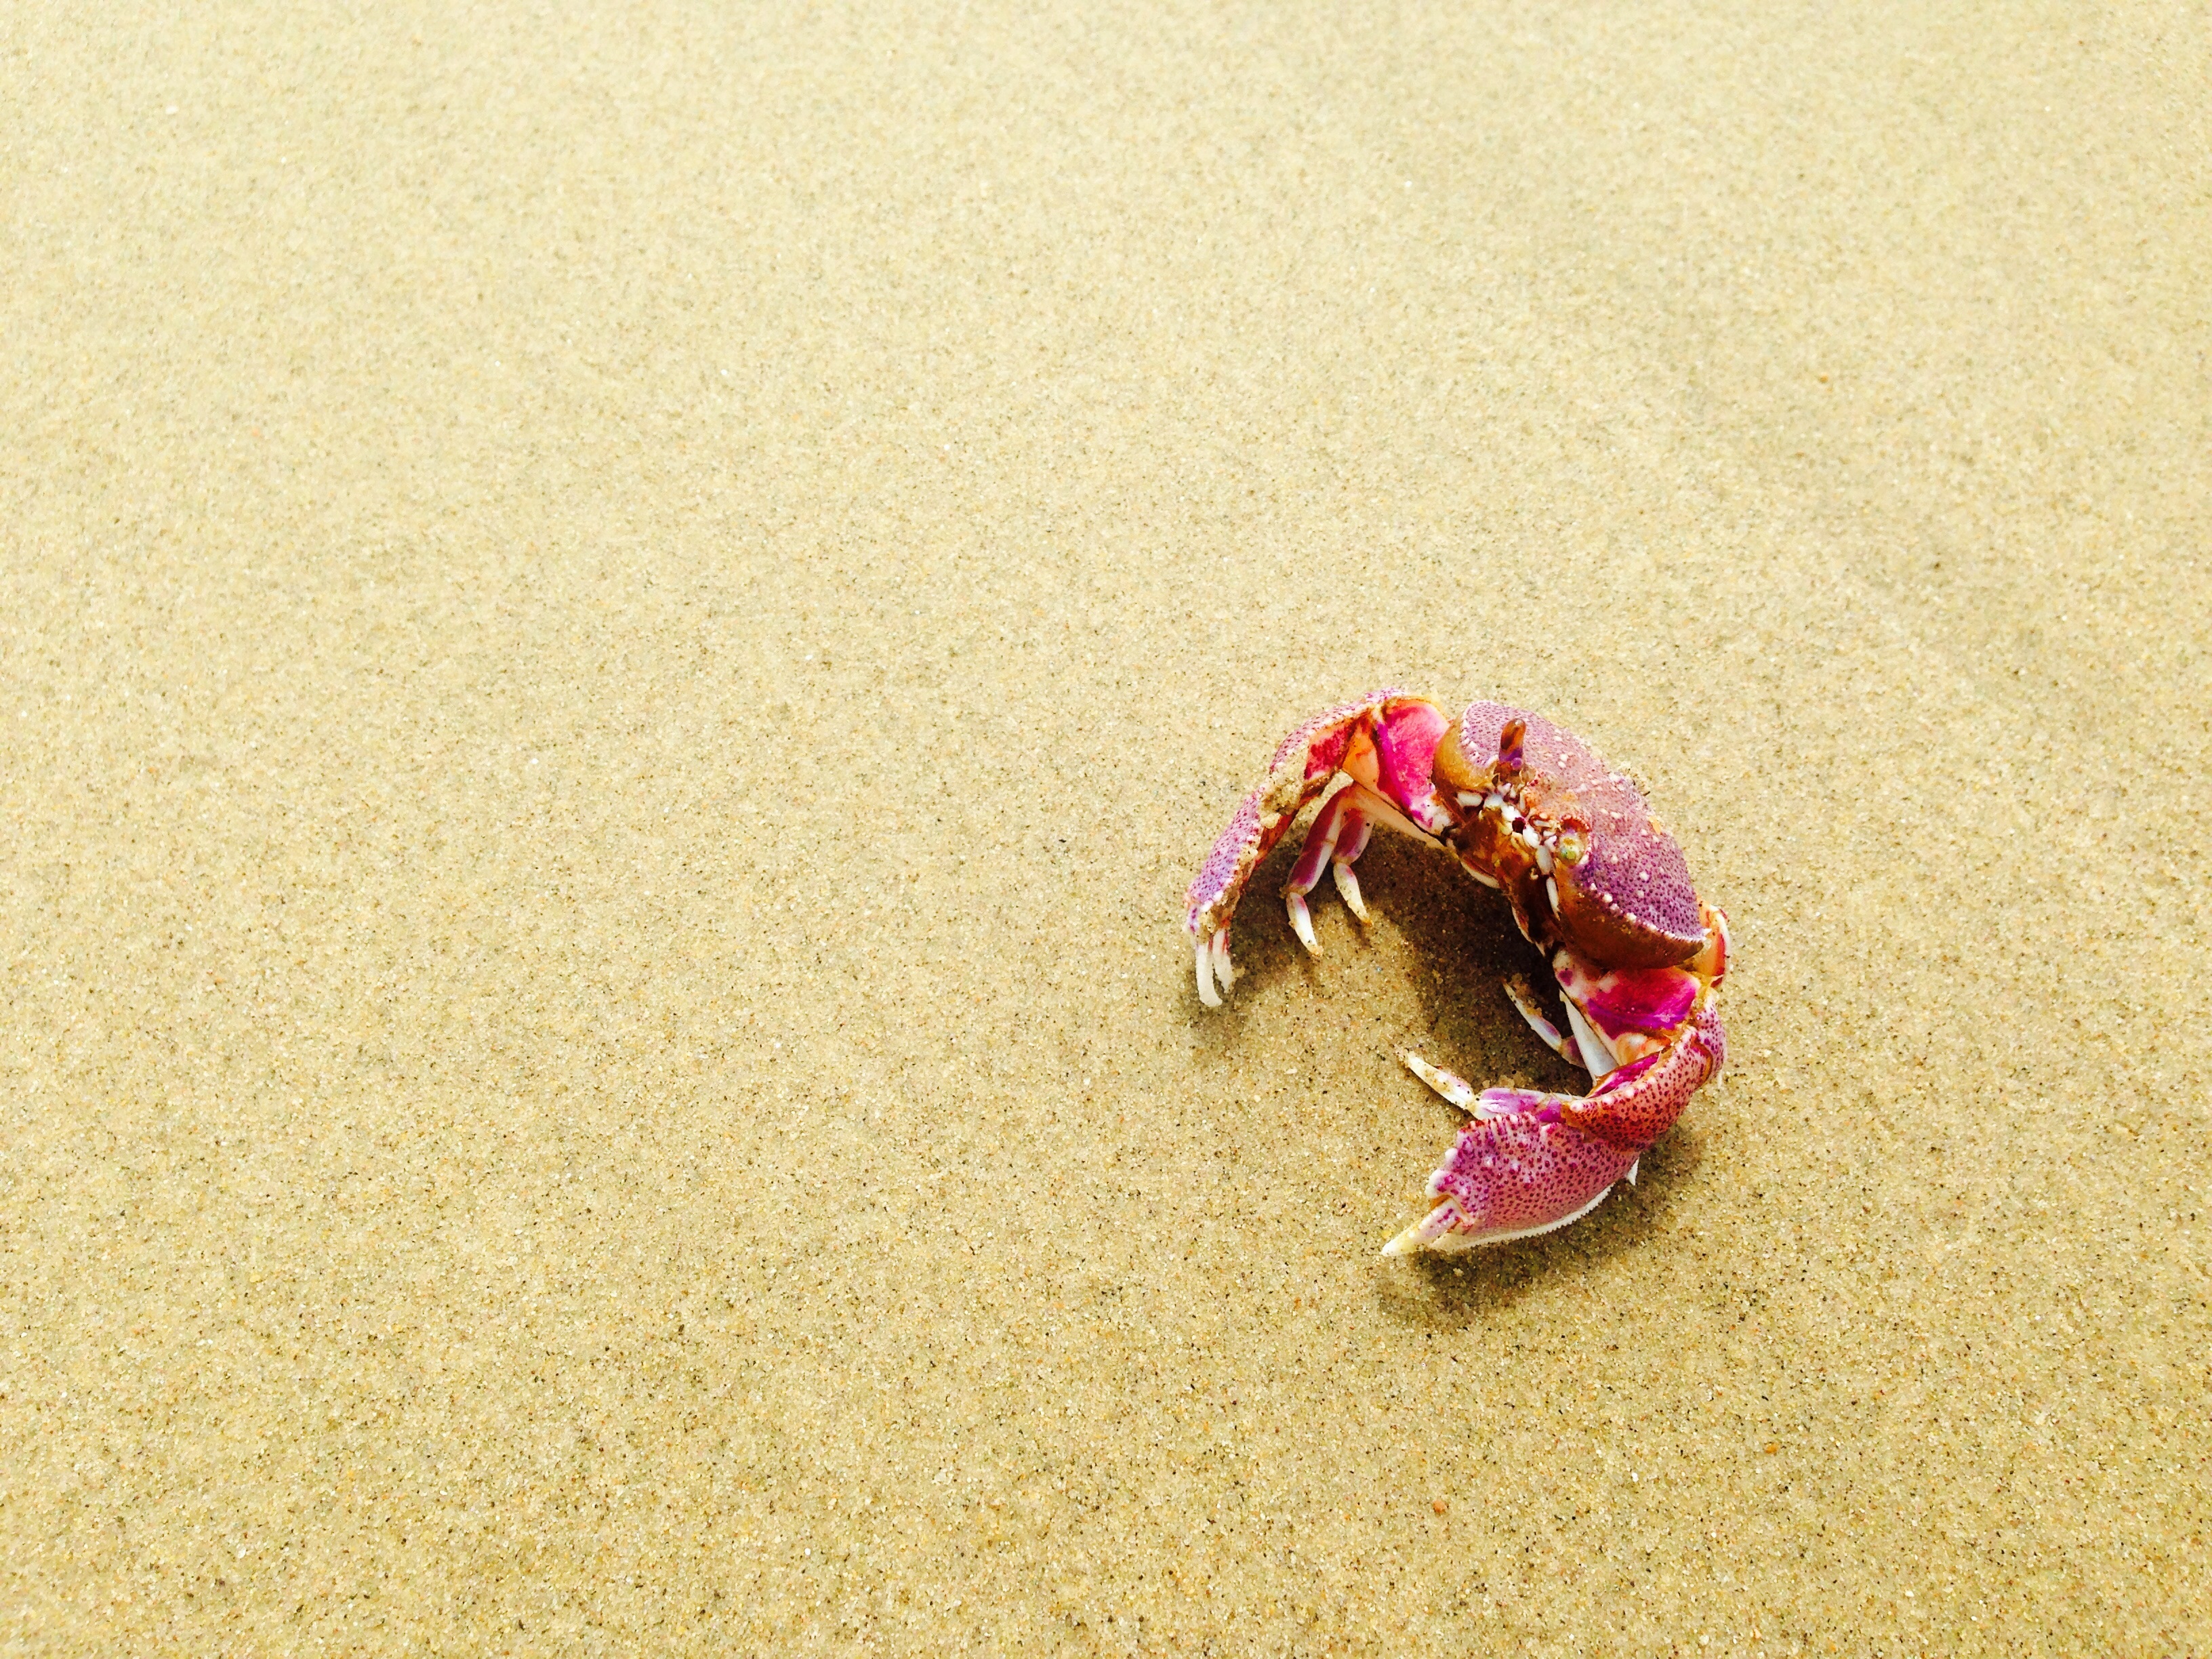
beach, nature, sand, animal, wildlife, red, colorful, closeup, pink, material, crab, crustacean, jewellery, marine, fashion accessory